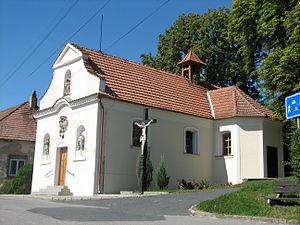
Strážovice est une commune du district de Hodonín, dans la région de Moravie-du-Sud, en République tchèque. Sa population s'élevait à 581 habitants en 2017.